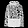
Label: Coat